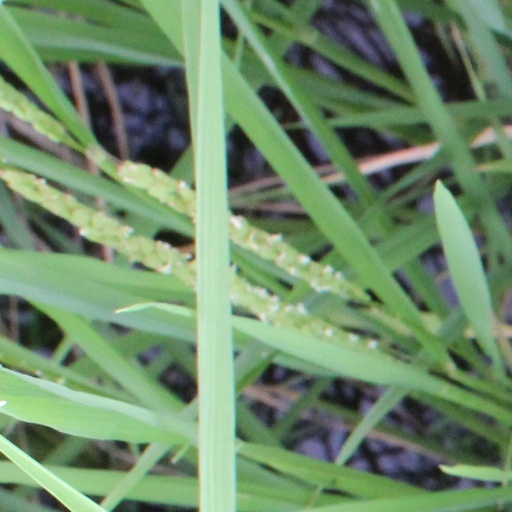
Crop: rice